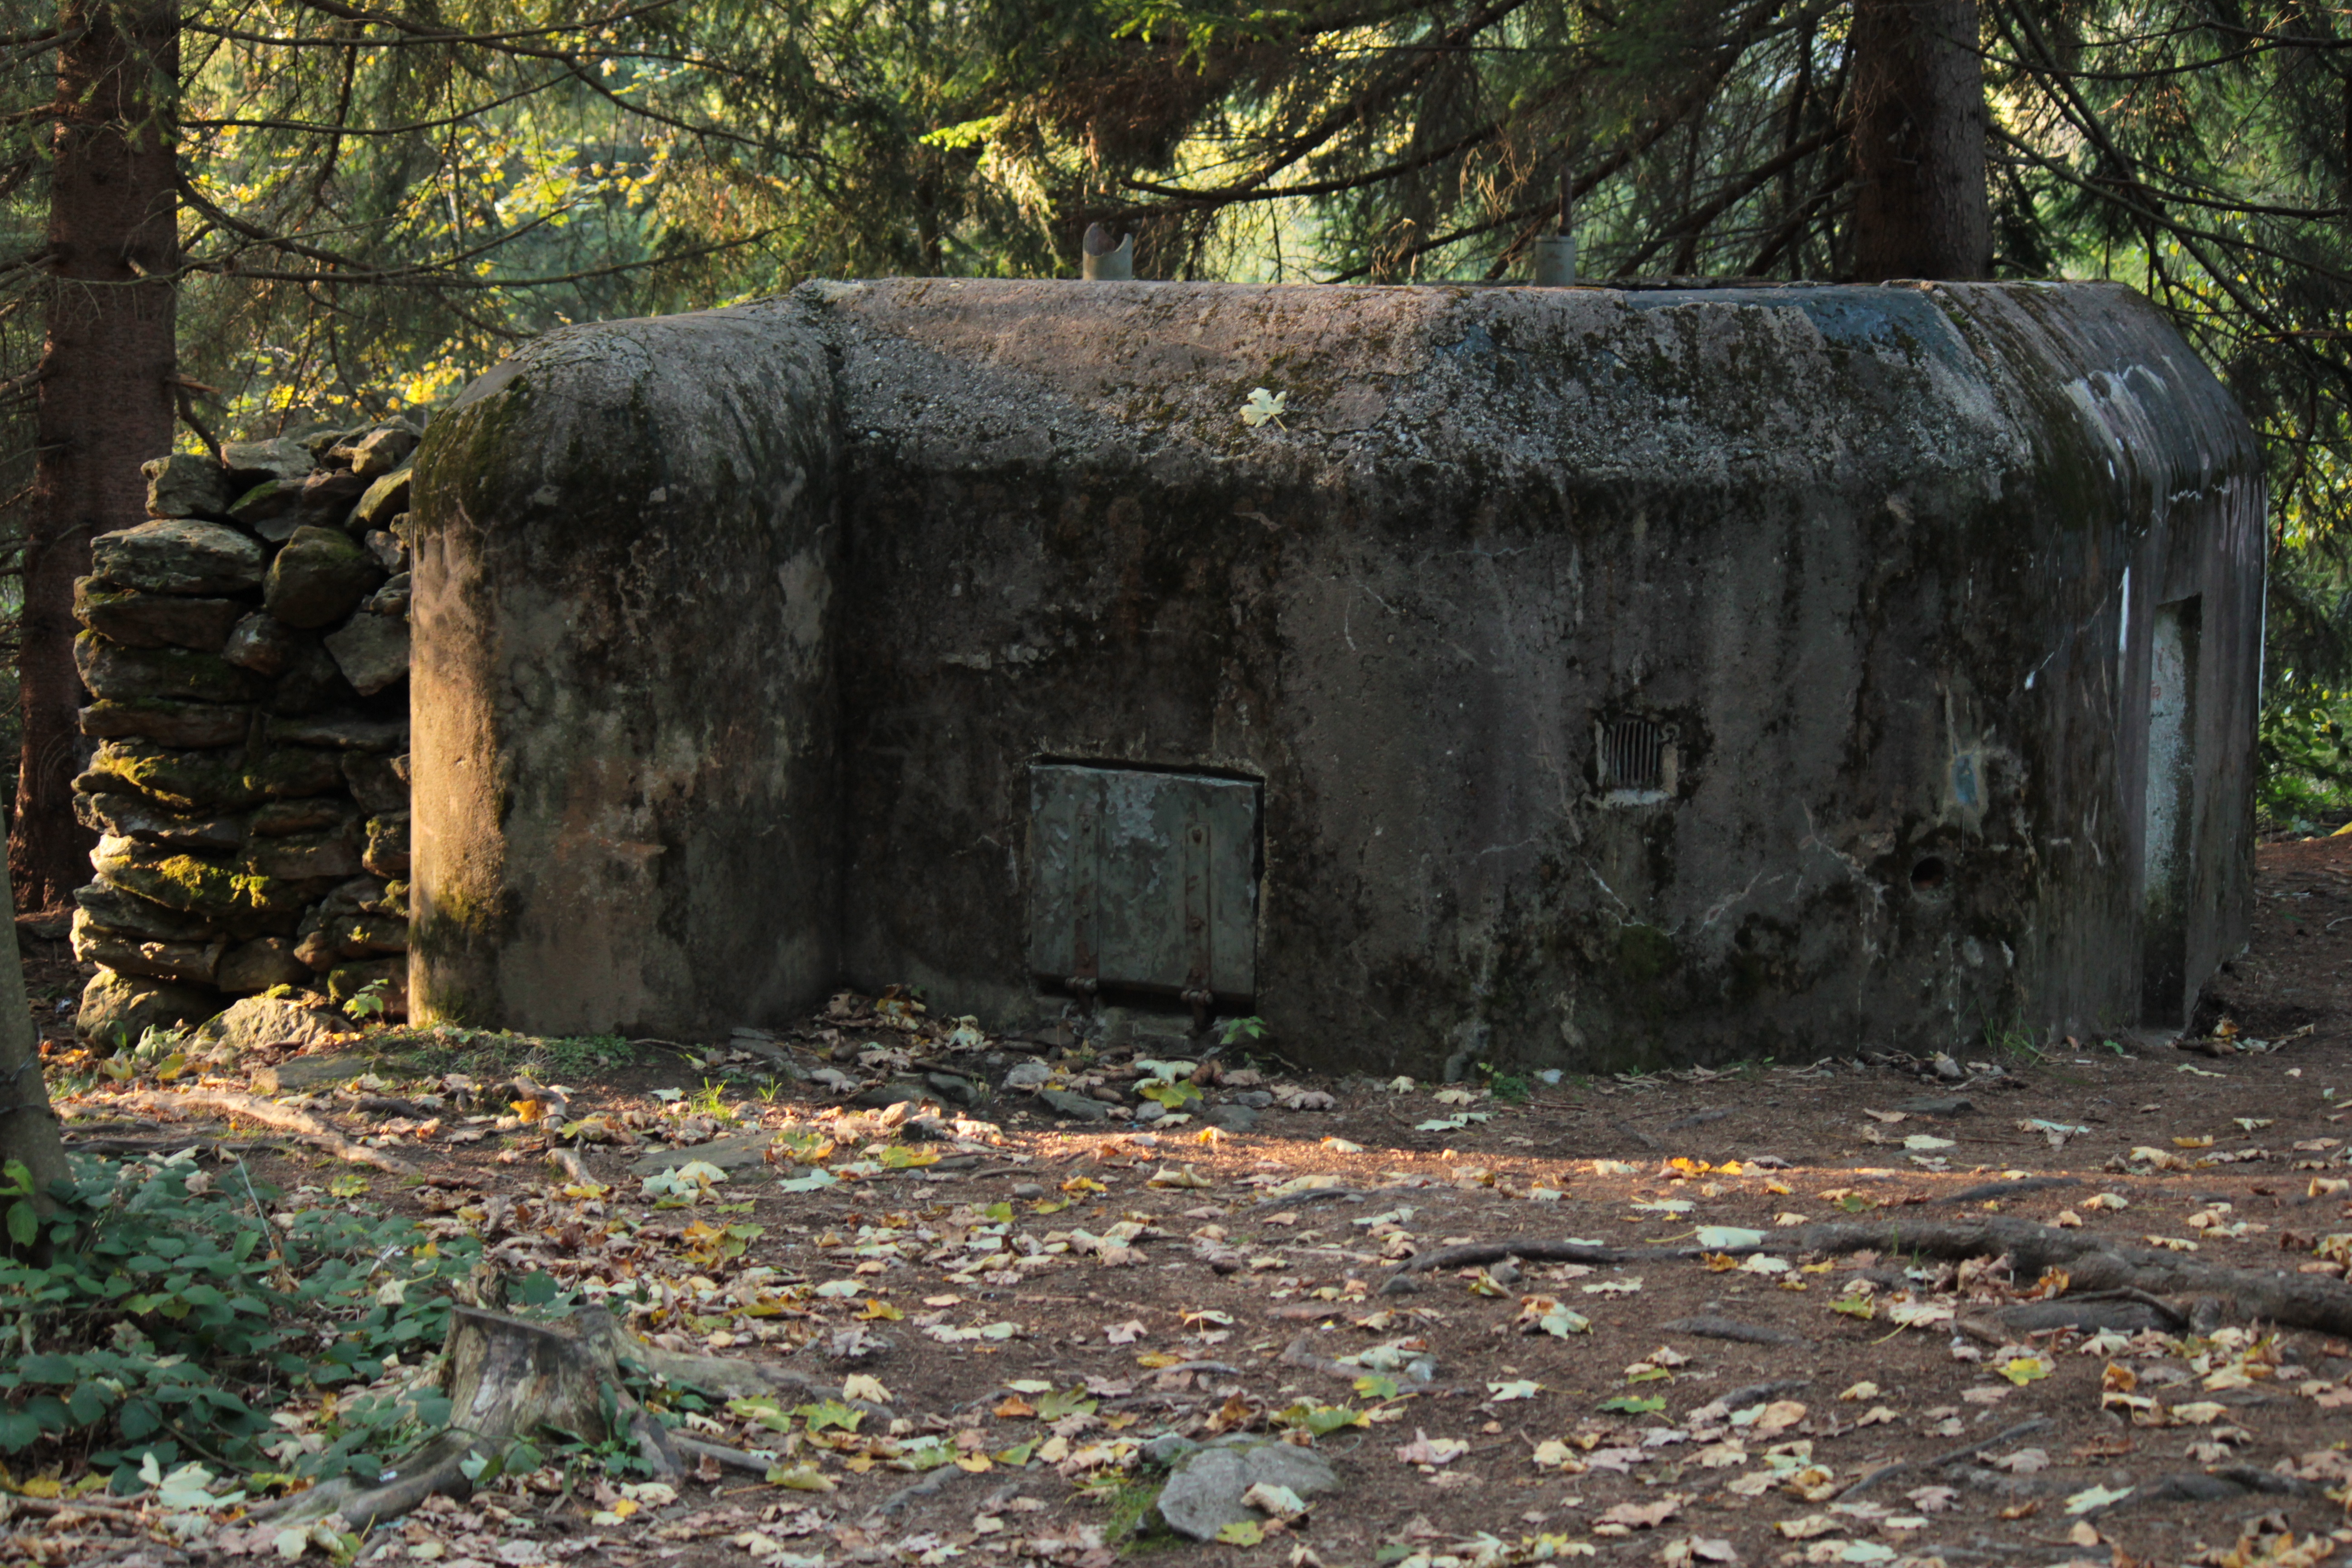
tree, nature, rock, wood, ruins, bunker, the fortifications, umava, ancient history